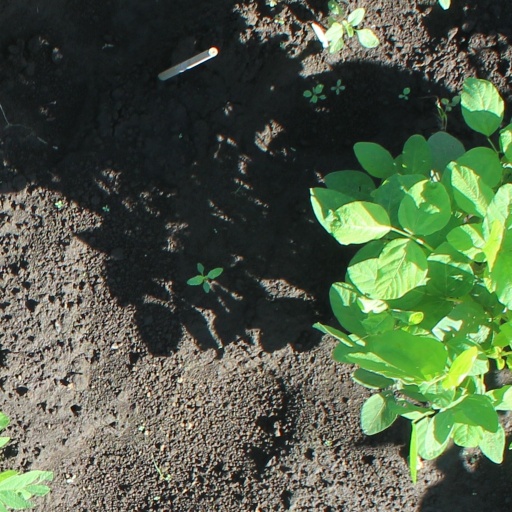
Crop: soybean